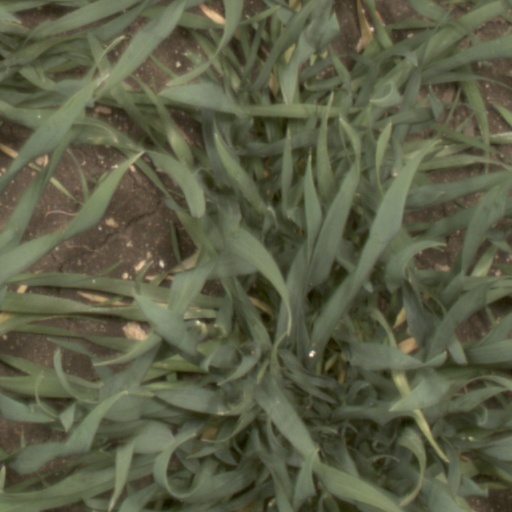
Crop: wheat